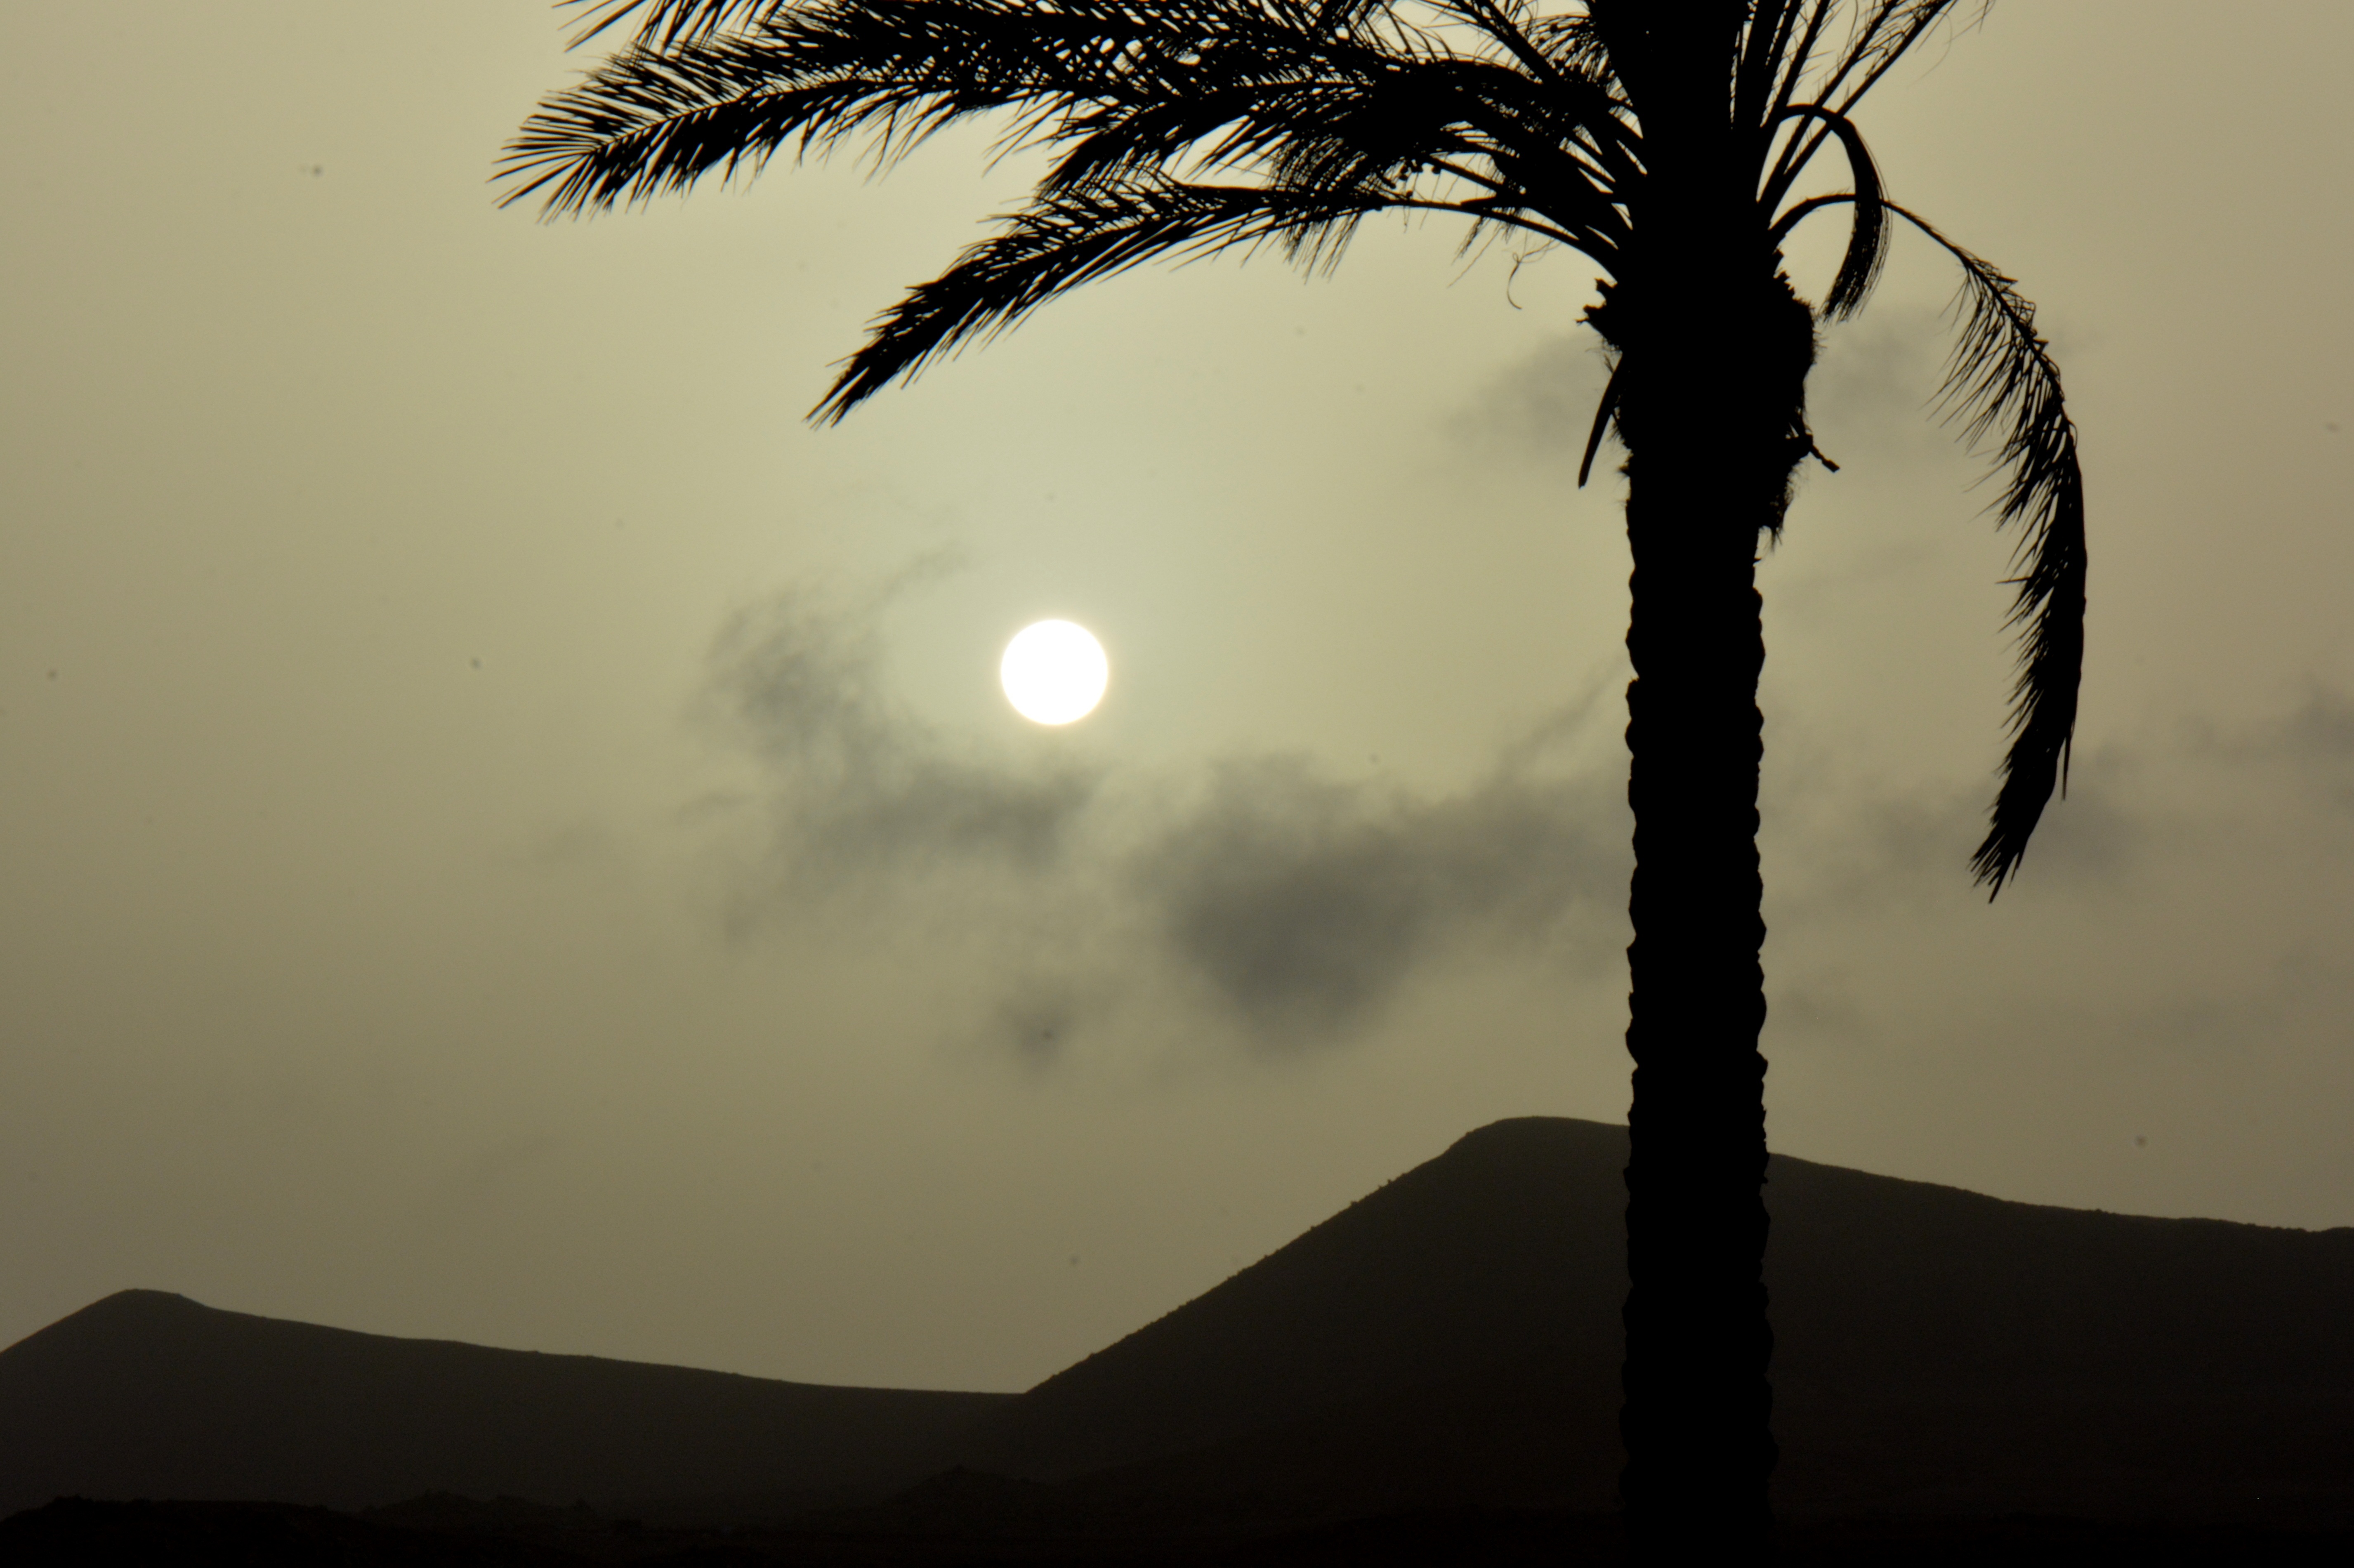
landscape, tree, nature, silhouette, light, plant, sun, fog, sunrise, sunset, palm tree, sunlight, morning, wind, dawn, dusk, weather, shadow, darkness, shape, setting sun, atmospheric phenomenon, atmosphere of earth, woody plant, arecales